Sergio Ramos

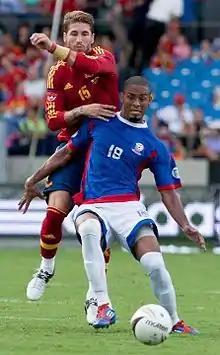
Ramos in action in a game against Puerto Rico.

Ramos' first goal of the season was a header in his first Champions League match of the campaign, against Club Brugge on 1 October at home. The goal came at a vital time as Real Madrid were 2–0 down by half-time but were able to make a comeback after another header by Casemiro. This was also Ramos' first Champions League goal in two seasons. On 30 October, Ramos scored from the penalty-spot in a 5–0 home victory over Leganés, continuing his run of scoring in 16 straight La Liga seasons, again equalling Messi. One week later, on 6 November, Ramos scored his first penalty in the Champions League, which came against Galatasaray in a 6–0 home win. It was another 'Panenka' style penalty and also meant that Ramos scored in two Champions League group matches in the same season for the first time. On 18 December, Ramos played in his 43rd El Clasico, claiming the all-time appearance record for this historic fixture.